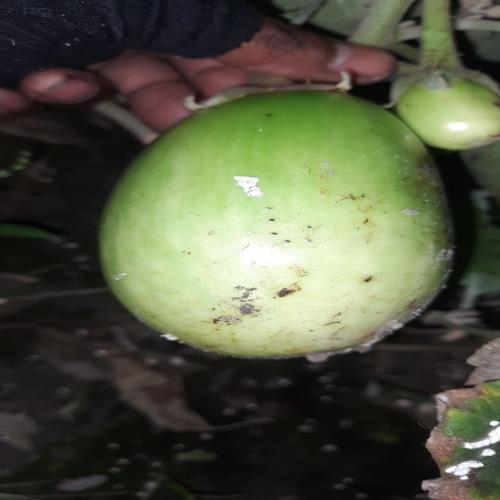
Label: Shoot and Fruit Borer